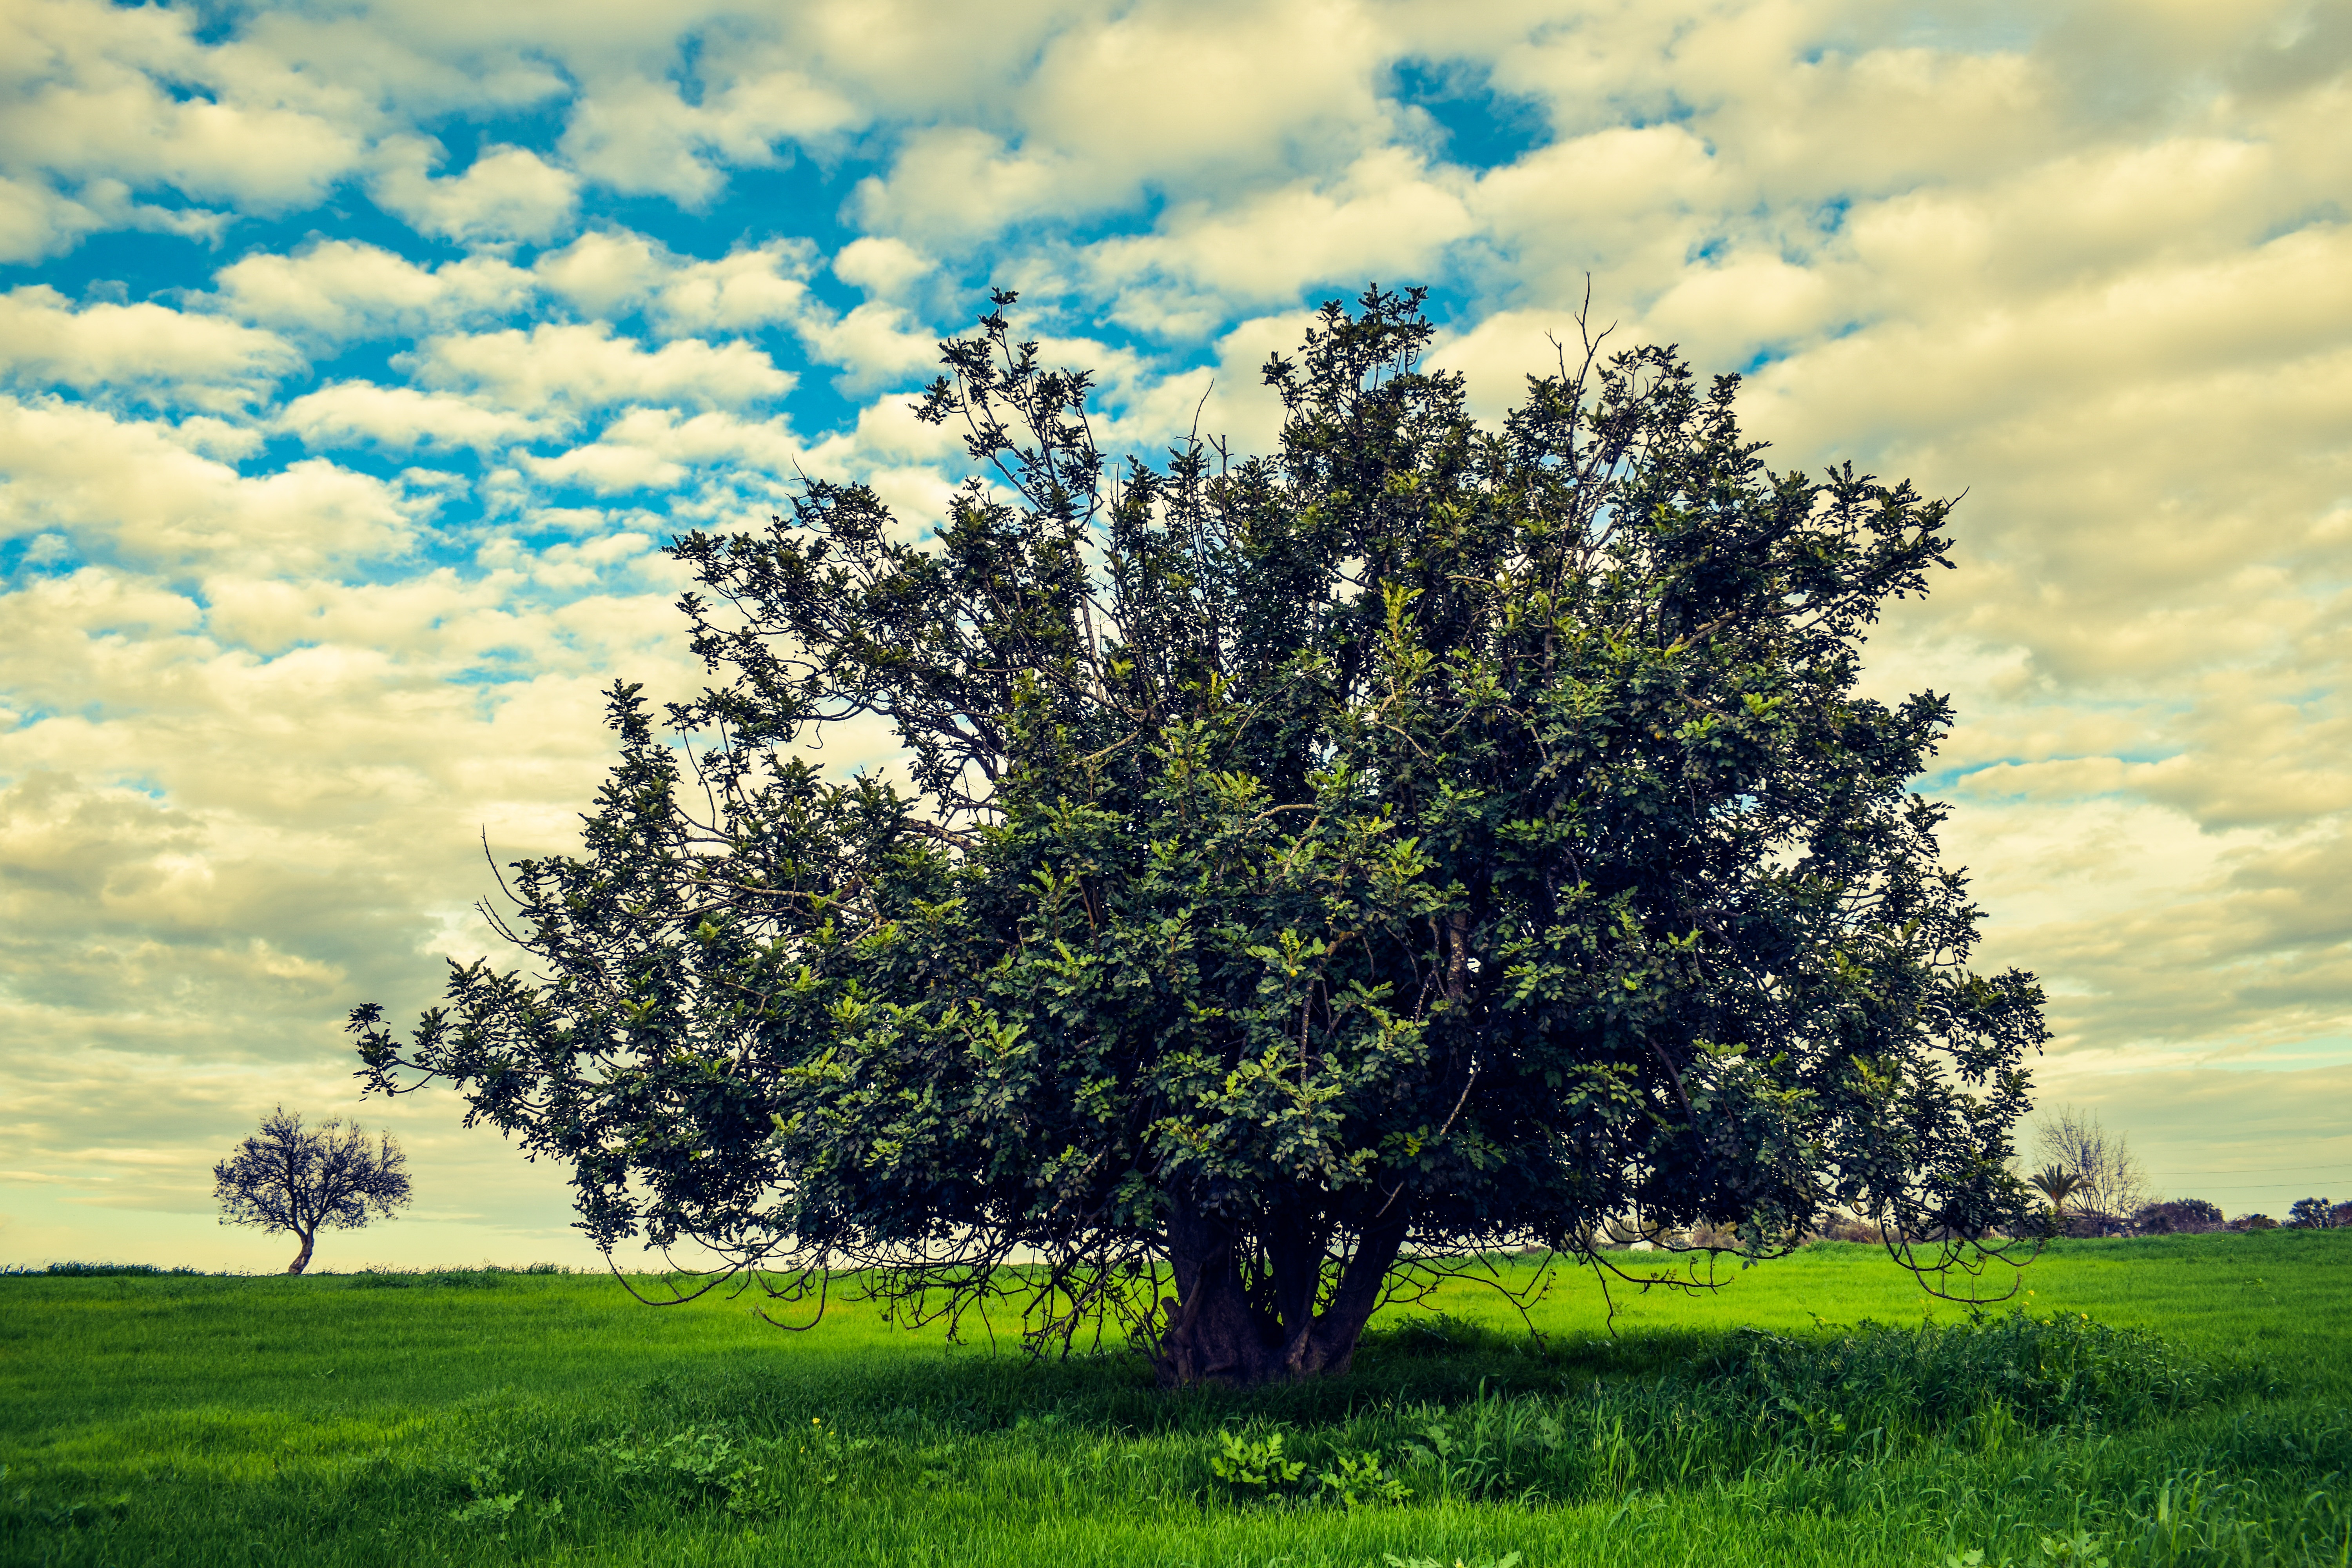
landscape, tree, nature, grass, branch, blossom, winter, cloud, plant, sky, field, meadow, prairie, countryside, sunlight, leaf, flower, rural, green, scenic, autumn, scenery, savanna, plain, clouds, grassland, oak, ecosystem, cyprus, rural area, avgorou, woody plant